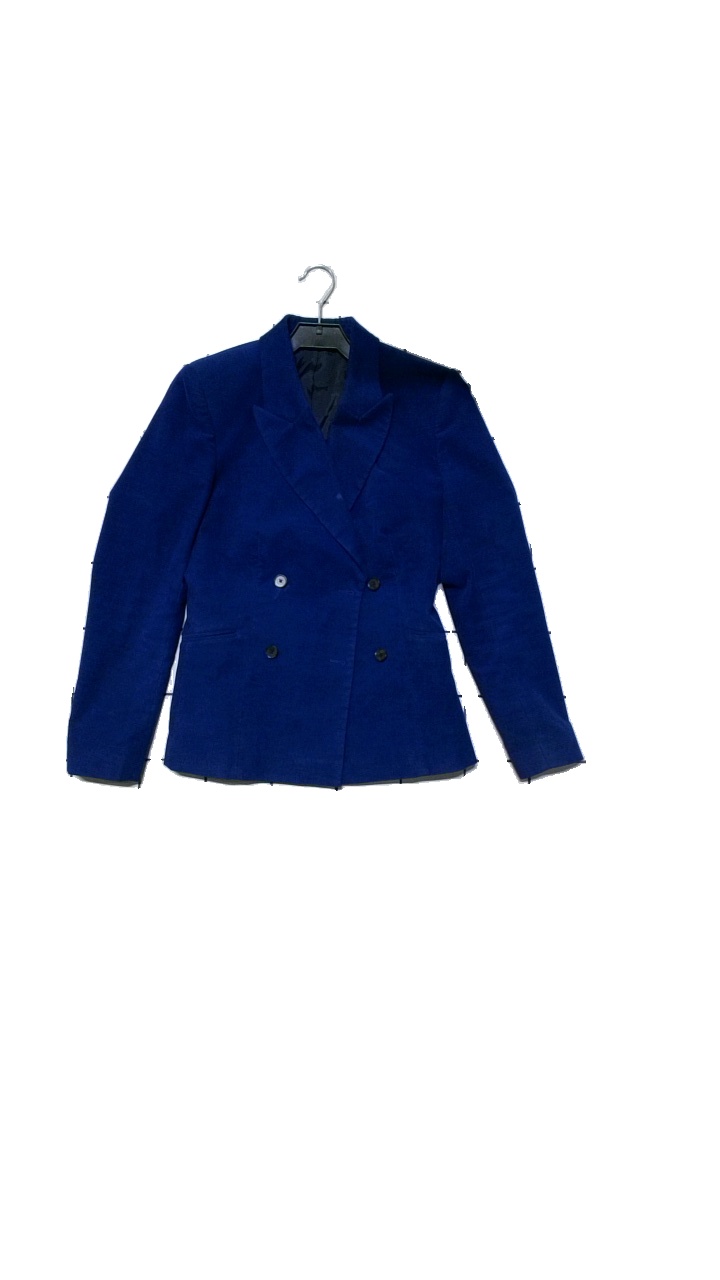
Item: Blazer (Ladies)
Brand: J.lindeberg
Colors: Blue
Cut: Regular
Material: Shell: 98%cotton, 2%elastane. Lining: 70%viscose, 30%polycarbamide
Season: All
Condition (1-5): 3
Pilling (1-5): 4
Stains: Minor
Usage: Reuse
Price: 100-150